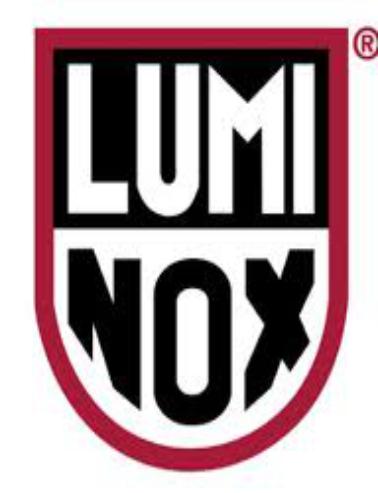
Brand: luminox
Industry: Clothes